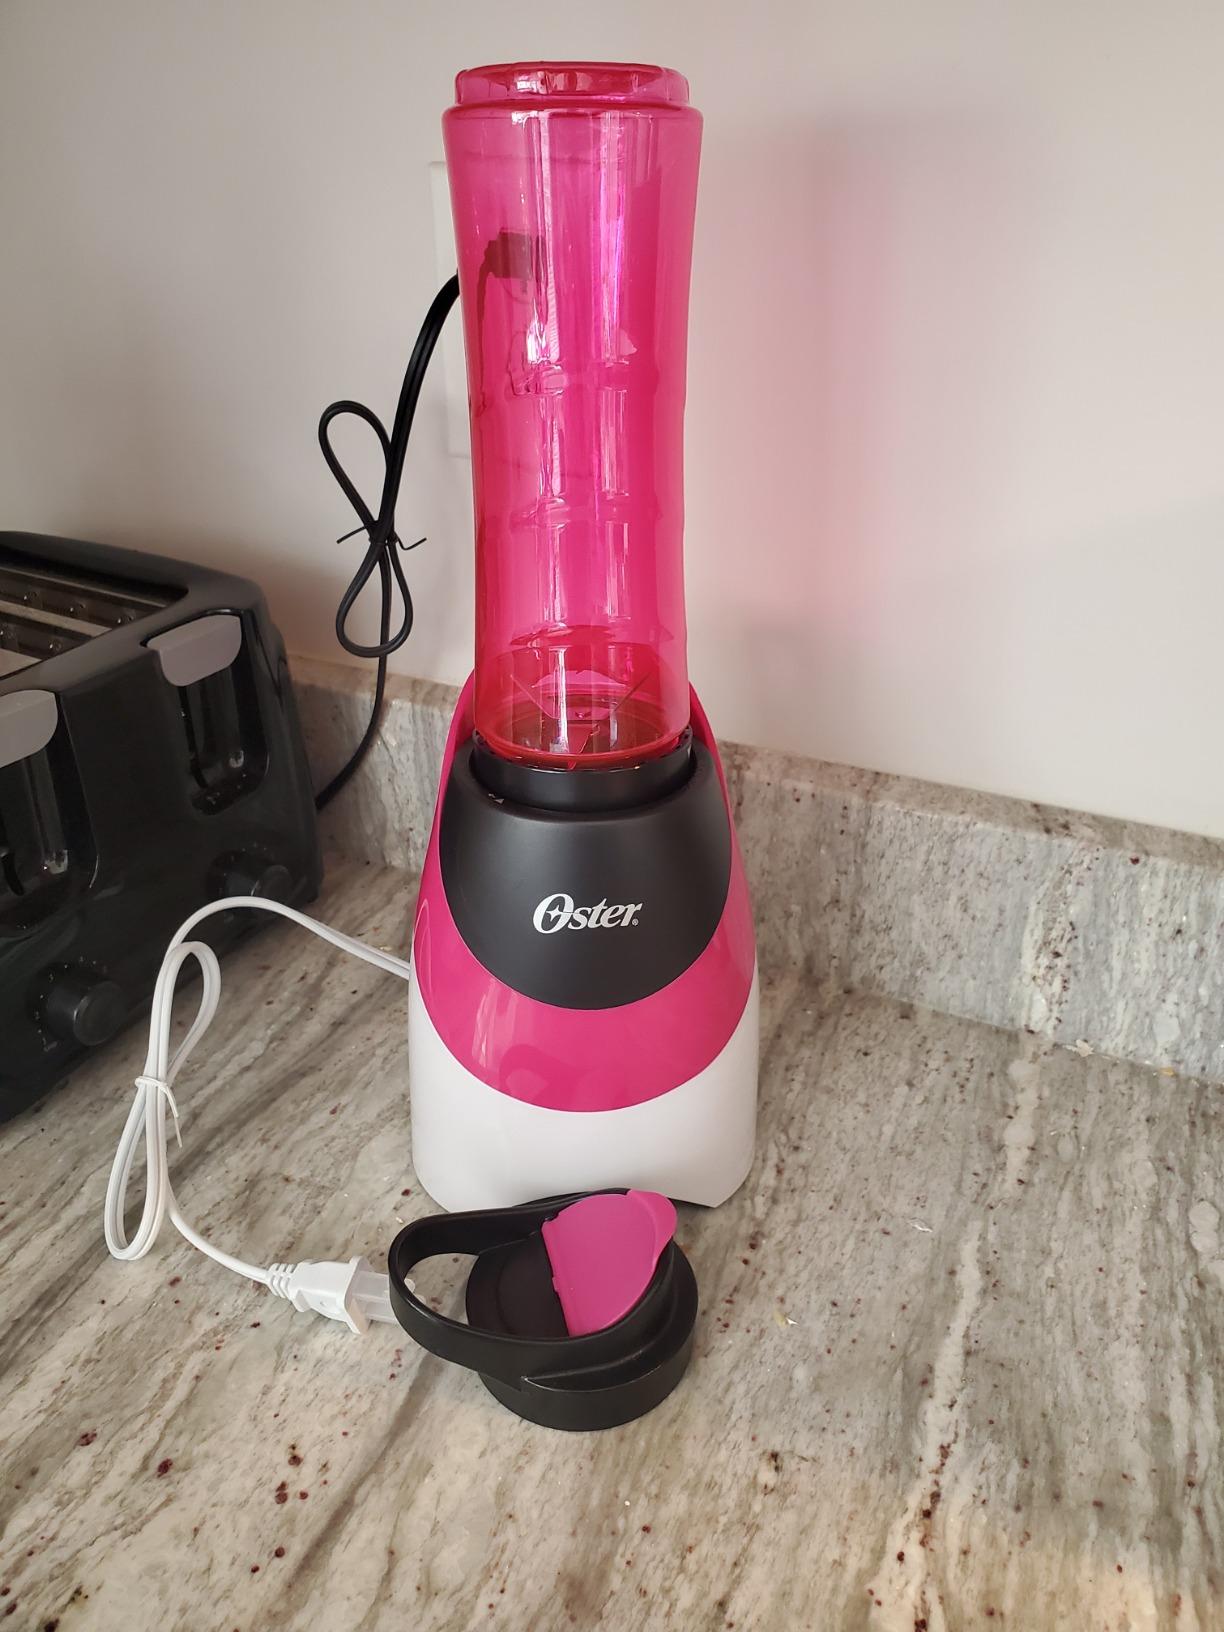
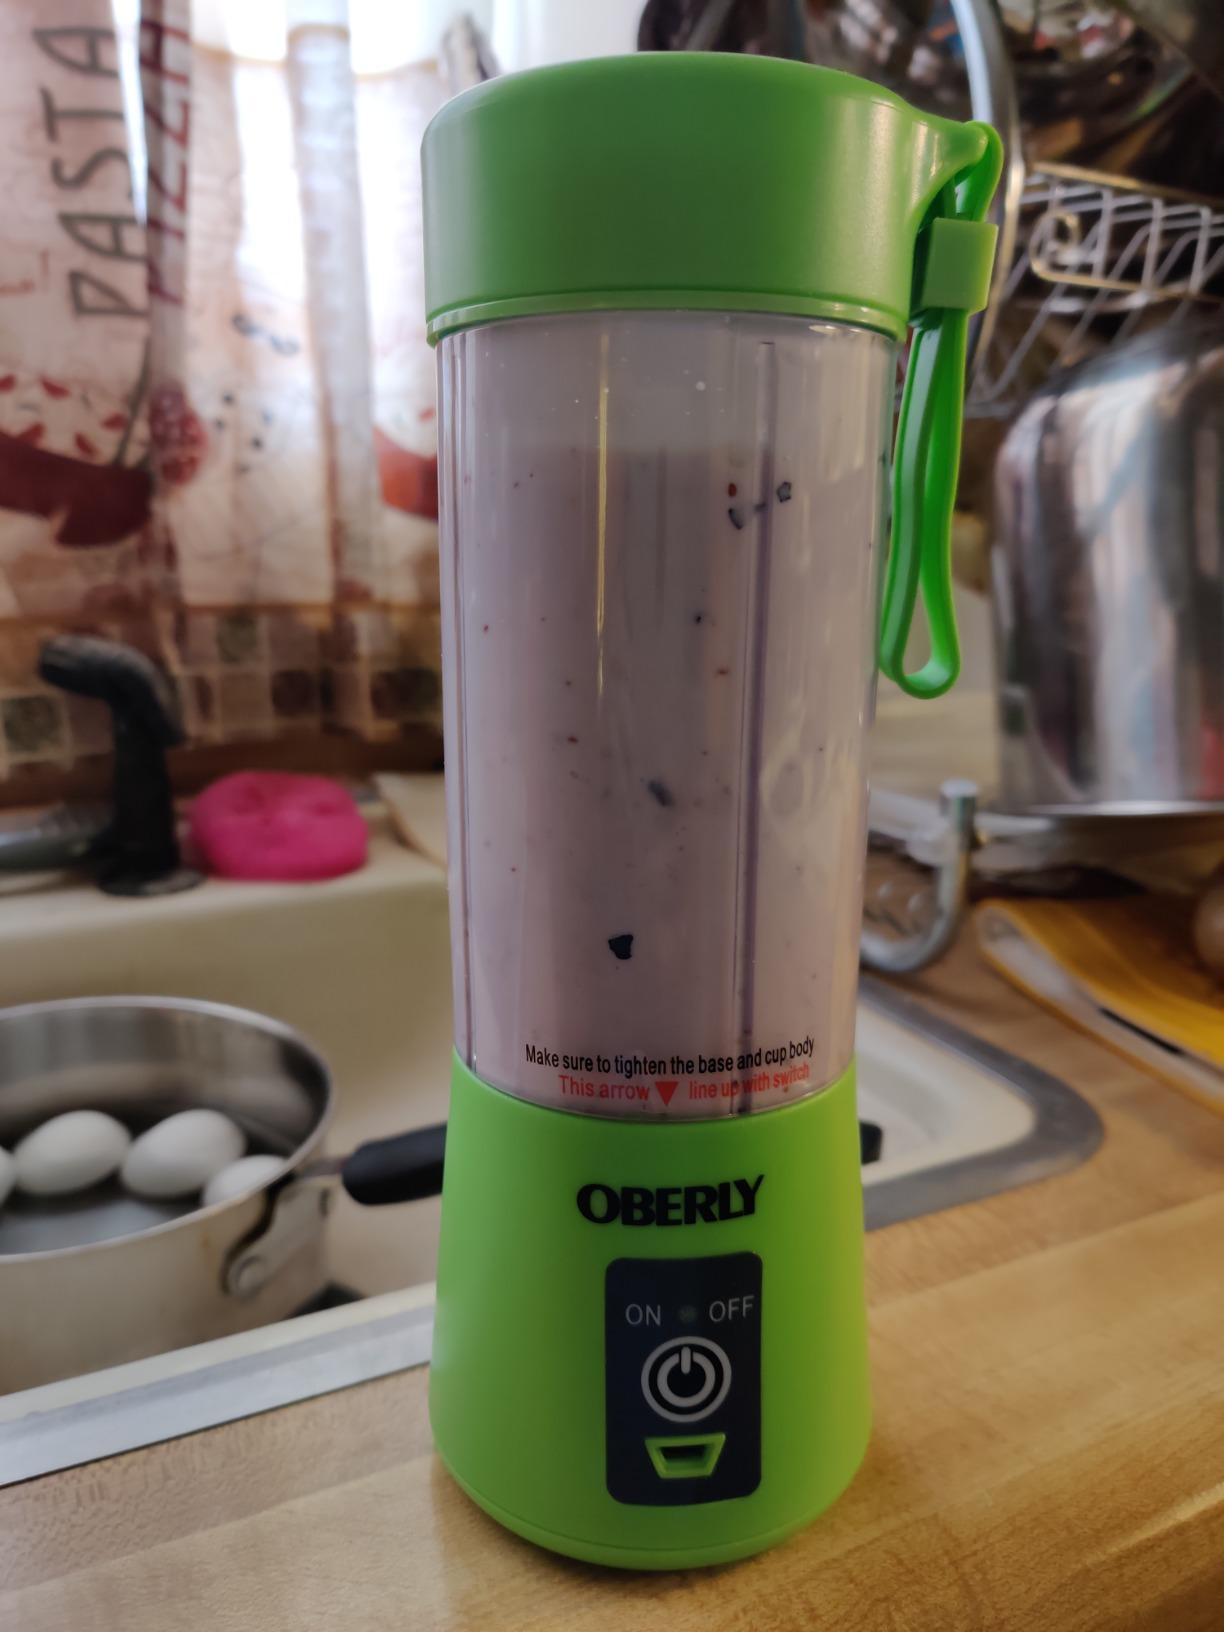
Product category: items_blender
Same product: no